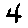
Label: 4